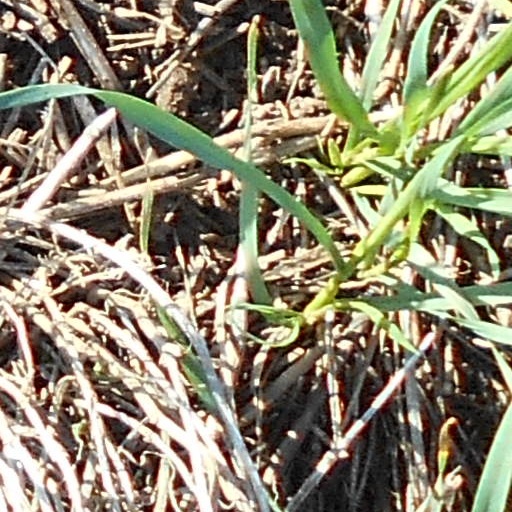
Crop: wheat